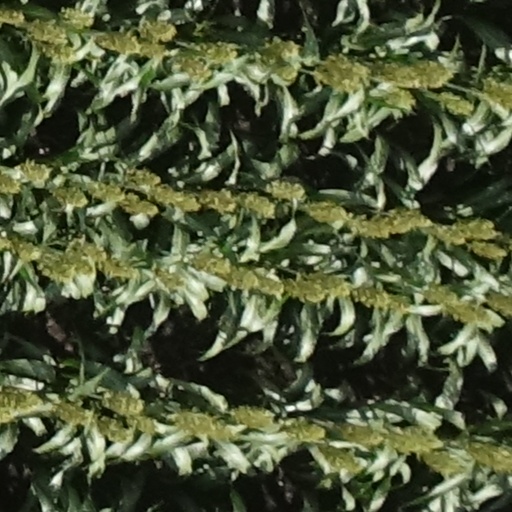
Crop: sorghum